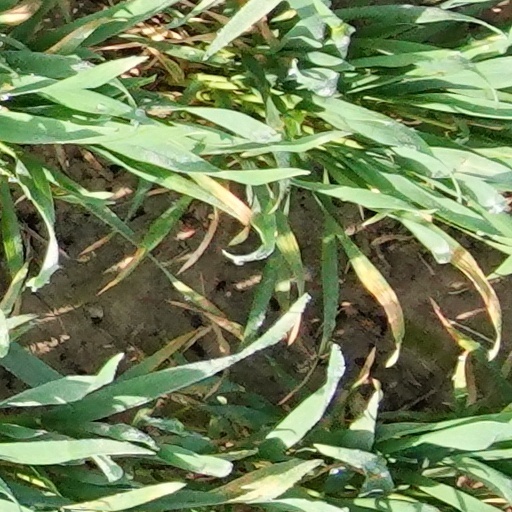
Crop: wheat